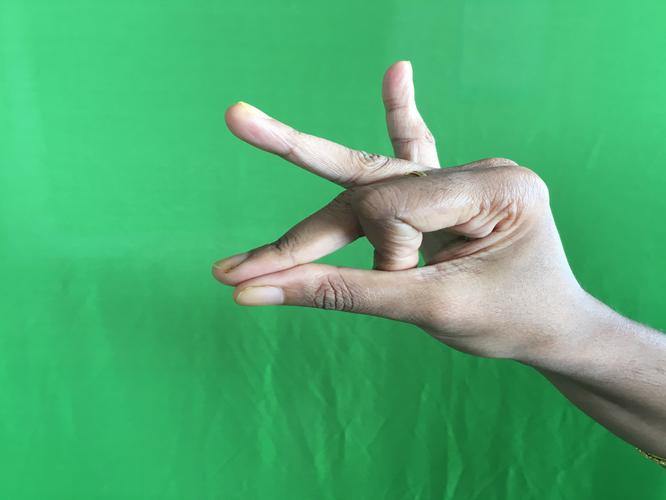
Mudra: Bramaram
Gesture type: single_hand